Kelsi Fairbrother

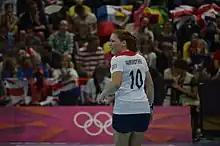
Kelsi Fairbrother playing for the Great Britain team, at the 2012 Summer Olympics

Kelsi Melanie Fairbrother-Svane (born 5 August 1989 in Hillingdon) is a British handball player. She plays for the British national team and competed at the 2012 Summer Olympics in London. She married Kris Svane on 18 July 2013 and now uses Kelsi Fairbrother-Svane as her married name. She played for the club Team Esbjerg until January 2014, when she announced her immediate move to Thuringer HC.